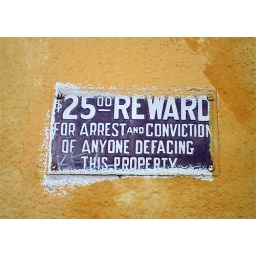
Old porcelain sign on a building in San Francisco.